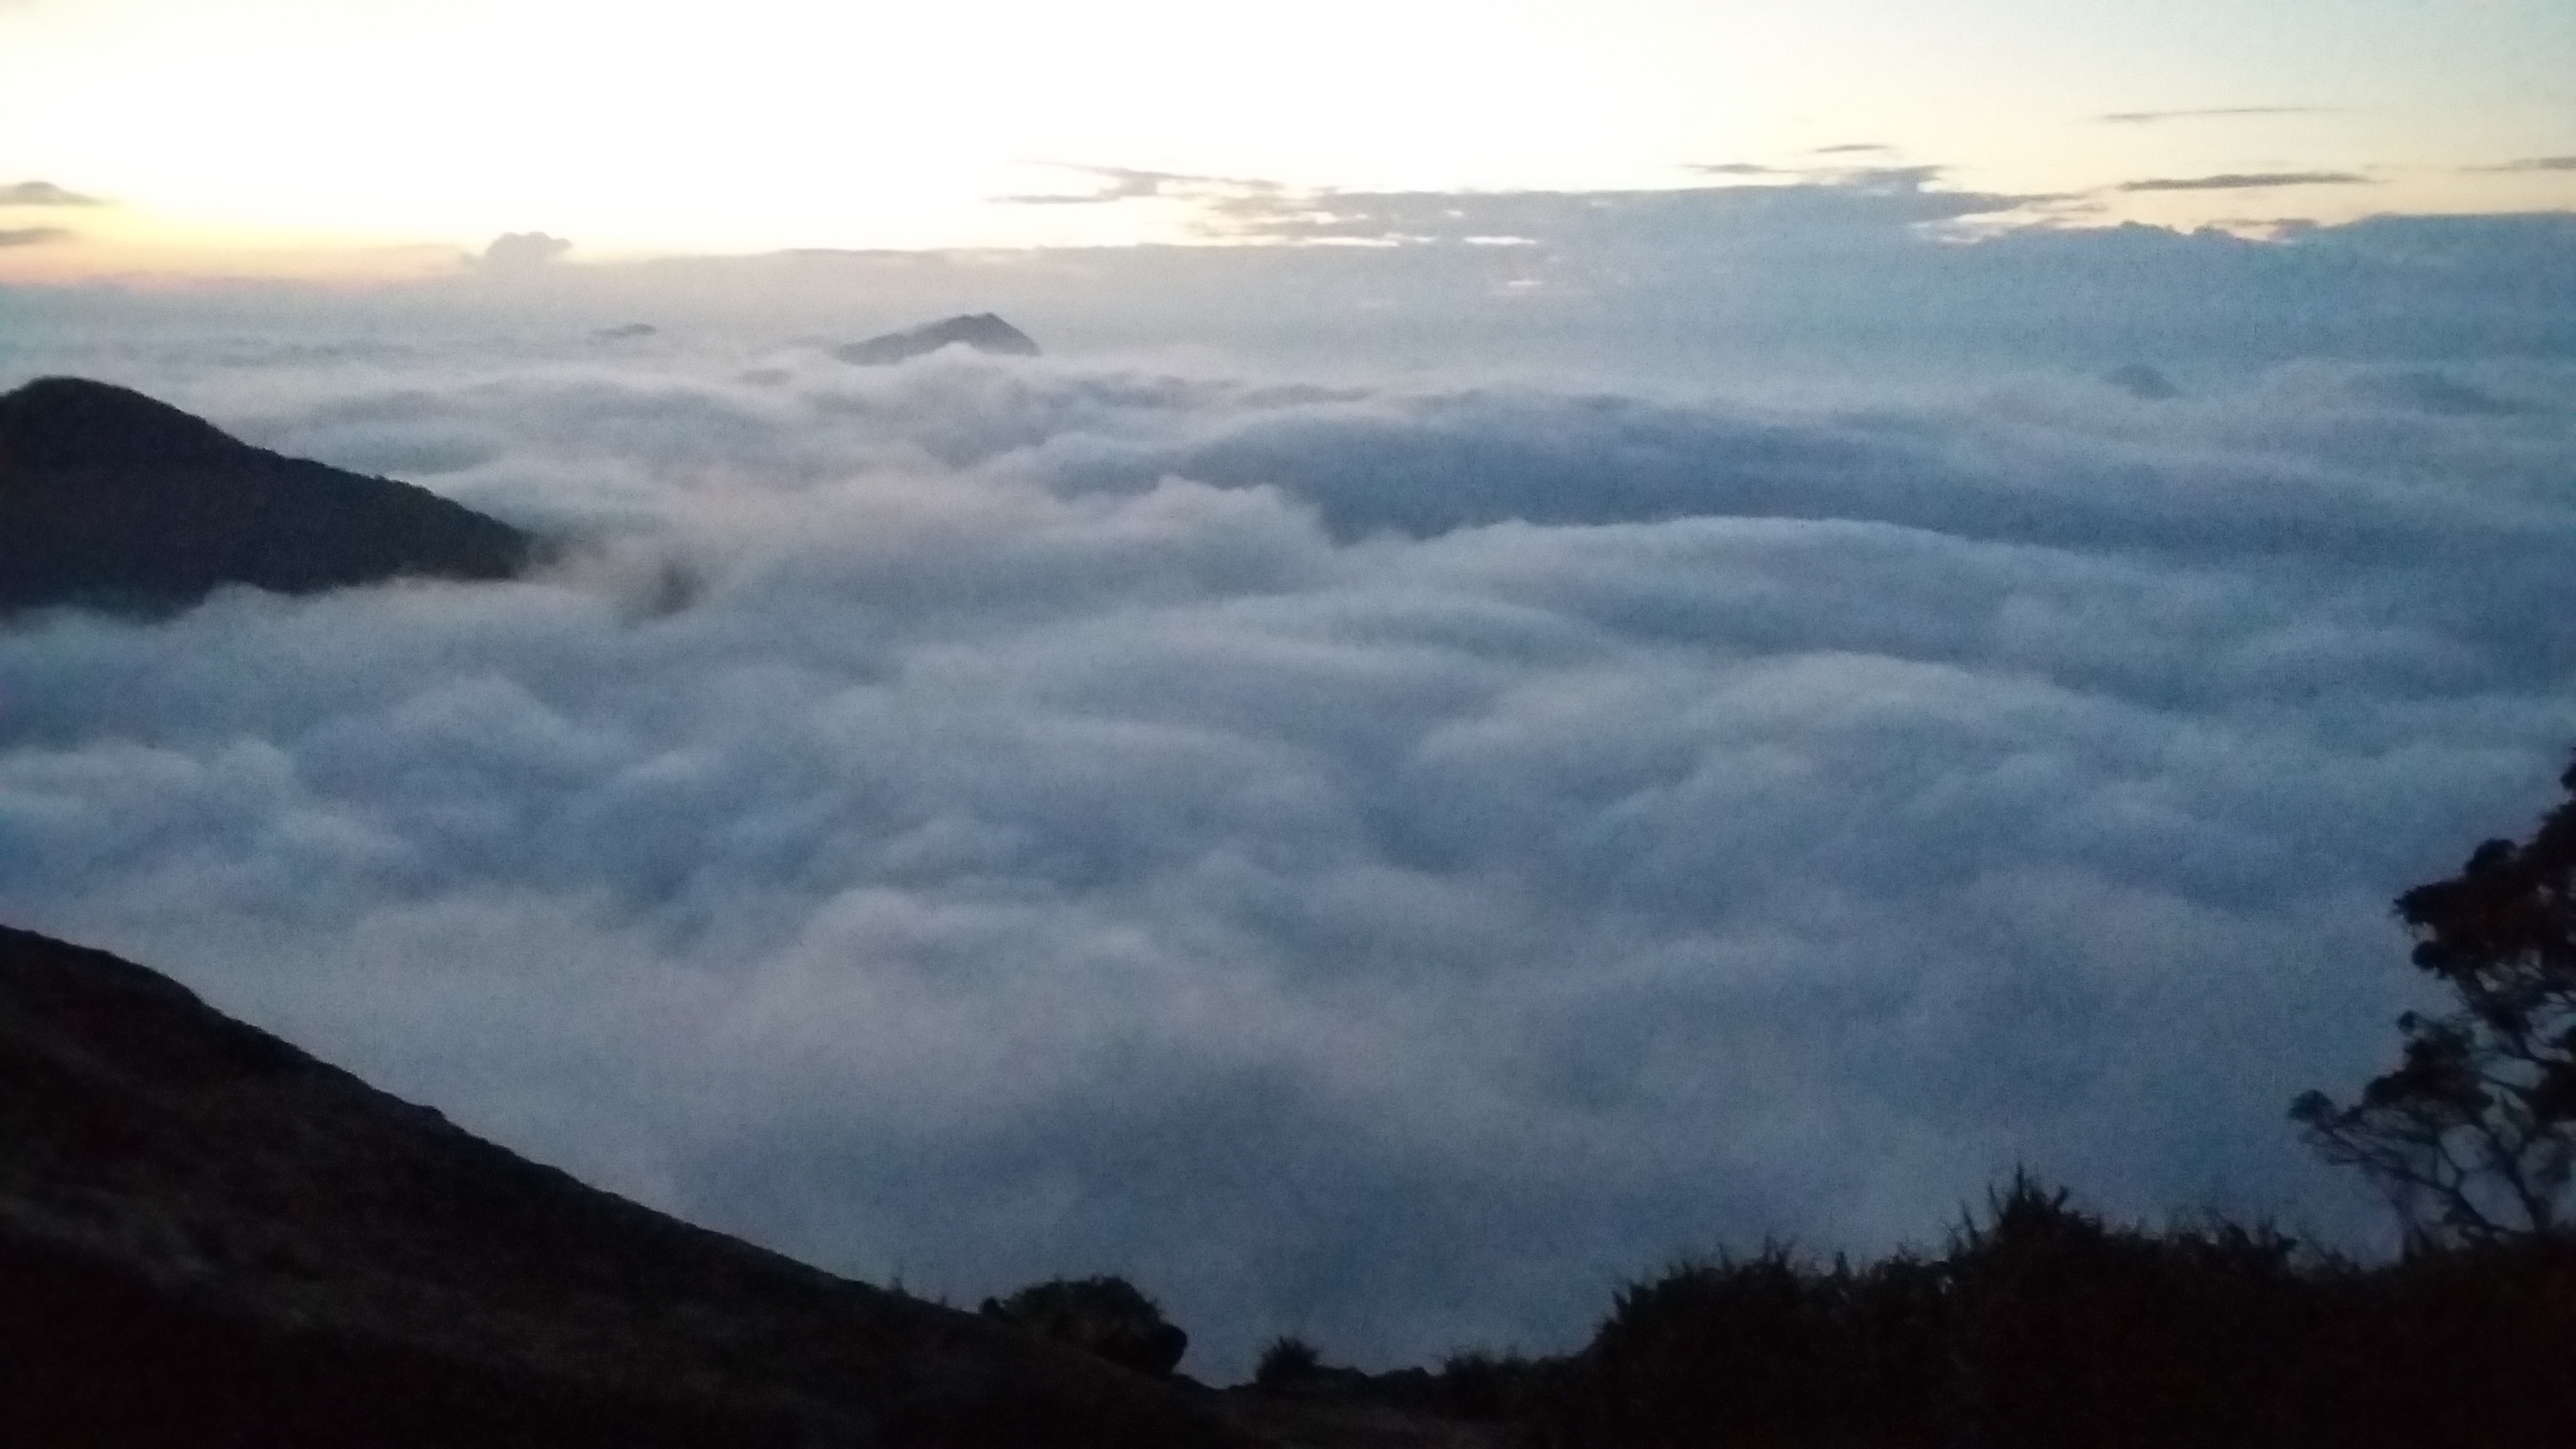
sky, clouds, nature, mountains, landscape, cloud, highland, atmospheric phenomenon, mountainous landforms, mountain, atmosphere, mountain range, horizon, hill station, hill, morning, fell, ridge, cumulus, wilderness, evening, dusk, sunlight, meteorological phenomenon, tree, valley, summit, sunrise, photography, sunset, geological phenomenon, ocean, dawn, mist, national park, mount scenery, massif, alps